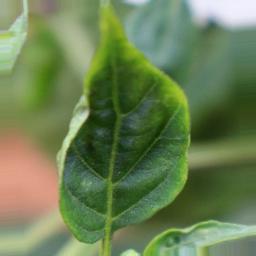
Label: mites_and_trips